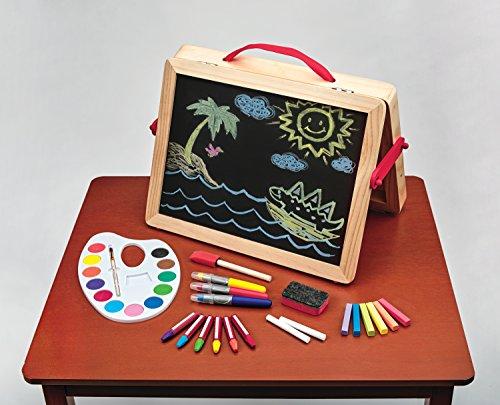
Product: Faber-Castell Tabletop Art Studio - Wooden Easel with Art Supplies for Kids
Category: Arts, Crafts & Sewing | Painting, Drawing & Art Supplies | Drawing | Art Sets
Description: Tabletop easel is filled with premium quality Faber-Castell materials.
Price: $40.00
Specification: ProductDimensions:2.4x18.1x12.8inches|ItemWeight:4.45pounds|ShippingWeight:4.45pounds(Viewshippingratesandpolicies)|DomesticShipping:ItemcanbeshippedwithinU.S.|InternationalShipping:ThisitemcanbeshippedtoselectcountriesoutsideoftheU.S.LearnMore|ASIN:B0721NRX1H|Itemmodelnumber:FC14316|Manufacturerrecommendedage:6-10years